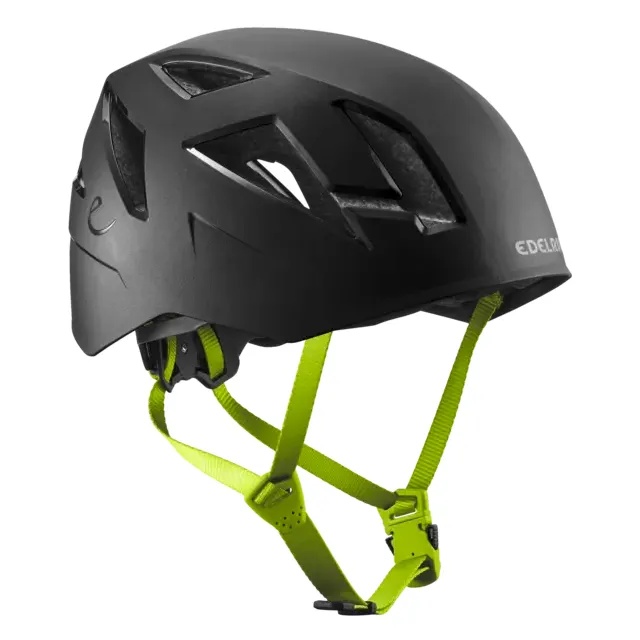
Edelrid Zodiac 3R
Brand: Edelrid
Edelrid Zodiac 3R Hybrid helmet Art. no. 720512000170 Robust, part-recycled helmet | Ventilation and wear comfort | HYBRID HELM Description Another EDELRID pioneer on the responsible climbing equipment front! The ZODIAC 3R is a part-recycled helmet and was the first of its kind on the market: the outer polyamide shell is 100% made from recycled climbing ropes from our production facilities. The EPS inner shell is also fully recycled. And we do not make any compromises when it comes to safety, comfort, or ventilation. The ZODIAC 3R features a hybrid design, which makes it particularly robust. The modern design with highly drawn-down shells padded with EPS foam right up to the edge offers outstanding protection against side impacts. The large ventilation areas allow continuous air exchange to keep the wearer’s head cool. The many sophisticated details make the helmet simple to use and comfortable to wear: the Wing Fit system with an infinitely adjustable dial enables the fit to be quickly and optimally adjusted while the chin strap buckle is also easy to use. Any sweat residues and dirt can be hygienically removed thanks to the washable and replaceable padding, extending the helmet’s service life. The clips integrated into the shell can be used to securely attach the headlamp. The ZODIAC 3R is ideal for mountaineering, climbing, and use on via ferratas. Features Cradle folds into helmet to significantly reduce the pack size Side/front/back impact tested according to EN 12492 Inner and outer shells made from recycled material Integrated head torch clips (two in the front, one in the back) Large ventilation areas for continuous air exchange Fully adjustable chin strap with side buckles for greater comfort Sophisticated Wing Fit system with a dial on the back of the head for optimal adjustment to all head shapes Detachable, washable padding
Category: Sporting Goods > Outdoor Recreation > Climbing > Climbing Apparel & Accessories > Climbing Helmets